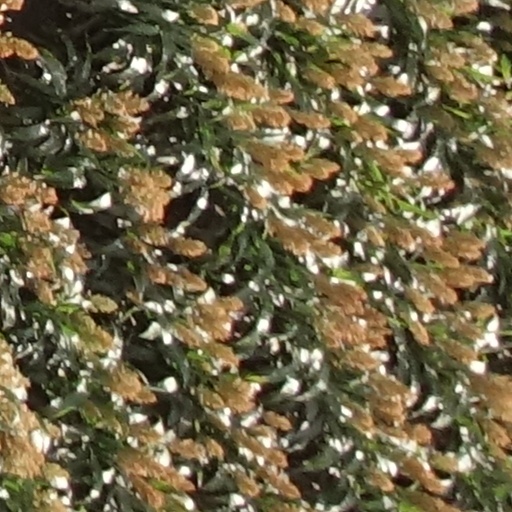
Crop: sorghum